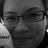
Emotion: happy